Charles Freeman Geschickter

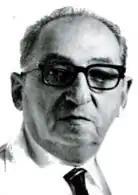

Charles Freeman Geschickter (8 January 1901 – 1987) was an American pathologist who made important contributions to the understanding of breast cancer and other diseases of the breast. In his later years, of which little is recorded, he apparently undertook work for the Central Intelligence Agency (CIA).